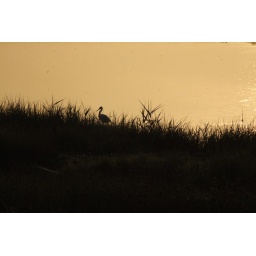
bird by the water